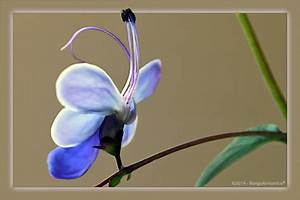
Label: farfalla